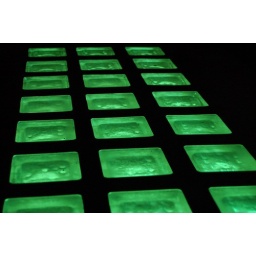
Door step of a building near by my house. I have always wondered why they have green lights.